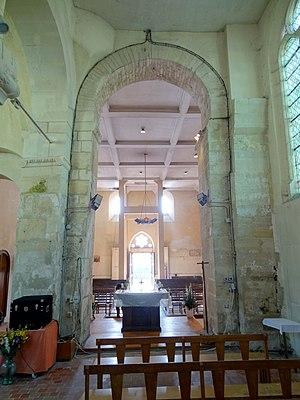
Intérieur de l'église - voir titre.
L'église Saint-Vincent est une église catholique paroissiale située à Hermes, dans le département de l'Oise, en France. Hermes est l'un des bourgs les plus anciens du Beauvaisis, et son église possède ainsi l'une des plus anciennes nefs du département. Elle remonte en partie au XIᵉ siècle, comme l'indique l'appareil en petits moellons cubiques du mur méridional. Cette nef a toutefois perdu son authenticité avec l'installation d'un plafond à caissons en 1722 et une reconstruction partielle pendant la seconde moitié du XIXᵉ siècle, qui concerne les portails, les fenêtres latérales, et l'unique bas-côté, ajouté à la période gothique flamboyante au nord de la nef. Mais l'église Saint-Vincent était surtout réputée pour son beau clocher roman à deux étages de beffroi. Bâti sur un terrain instable et repris en sous-œuvre au milieu du XVIᵉ siècle, il s'est malheureusement effondré en 1919, et emporta dans sa chute la première travée du chœur et la chapelle latérale nord. En 1927, il fut remplacé par un clocher moderne assis sur la toiture de la nef.